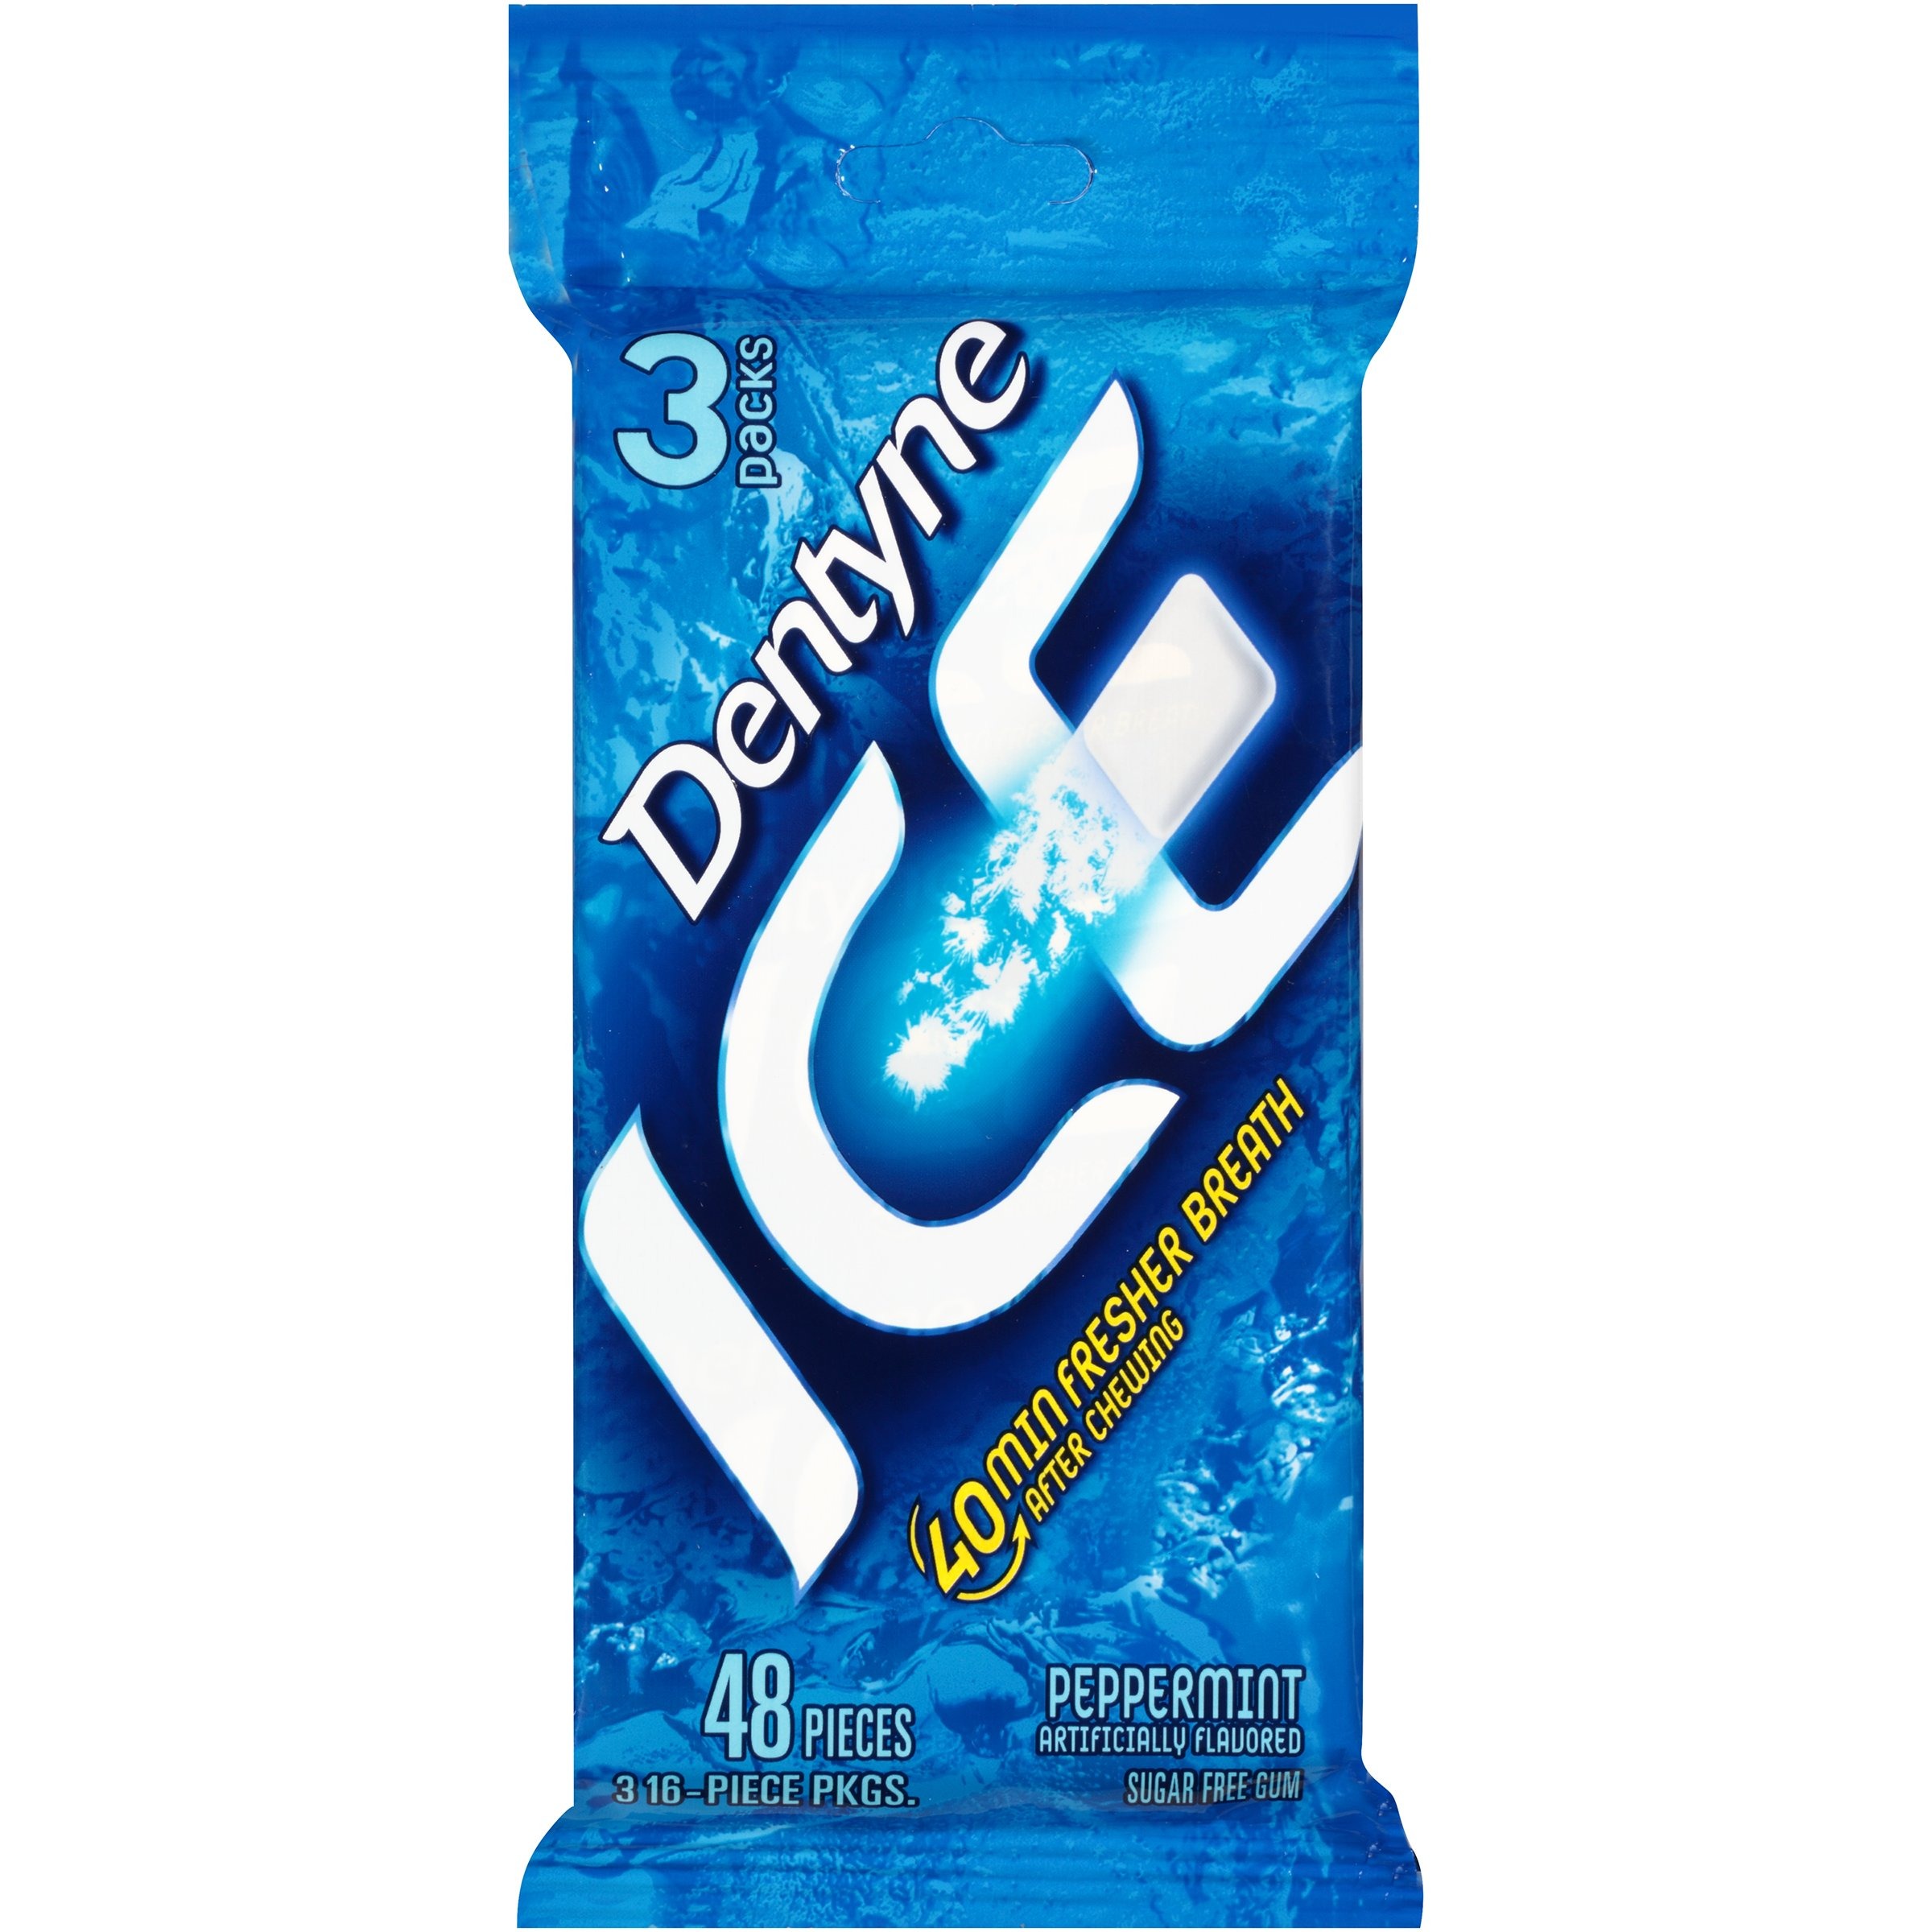
Item Name: Dentyne Ice Sugar Free Gum Peppermint 3 x 16 Piece (Pack of 20)
Value: 960.0
Unit: Count

Price: 12.95